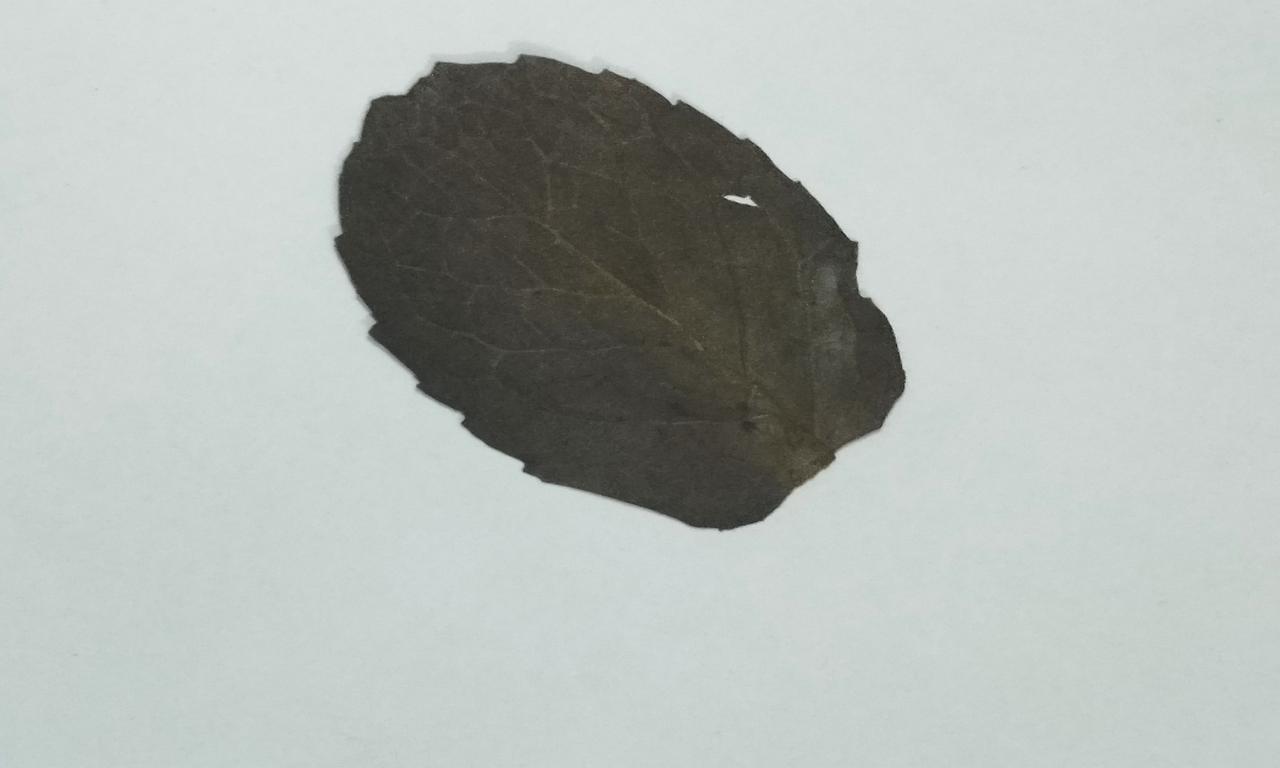
Label: Dried